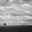
Label: plain